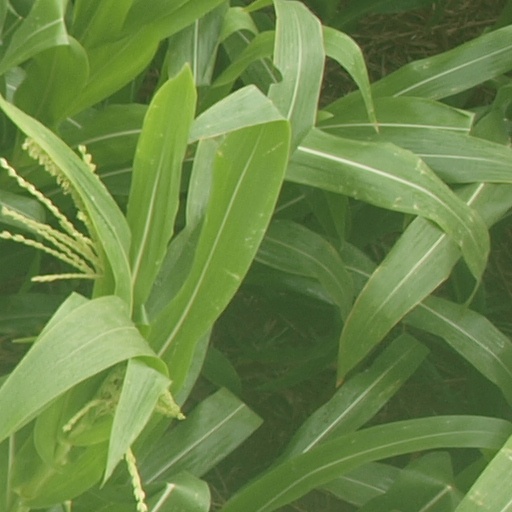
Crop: maize; corn